Punch (tool)

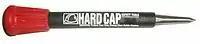
Prick punch

A "prick punch" is similar to a center punch but used for marking out. It has a sharper angled tip to produce a narrower and deeper indentation. The indentation can then be enlarged with a center punch for drilling. The tip of a prick punch is 60 degrees (the angle depends on what type of prick punch one is using). It is also known as a dot punch.